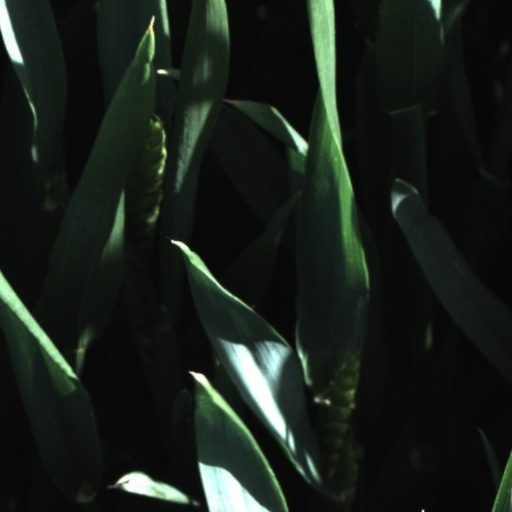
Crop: wheat